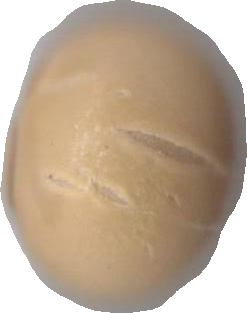
Variety: Grobogan